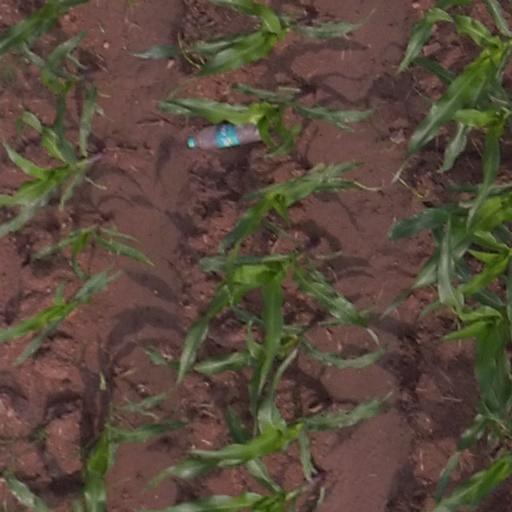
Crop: maize; corn